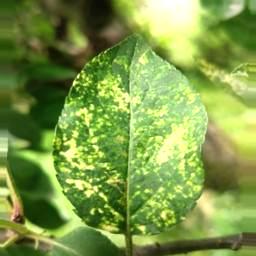
Label: Apple_Mosaic